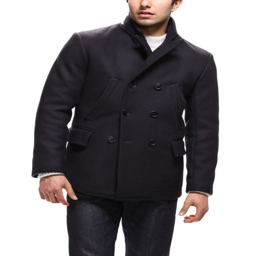
this elegant long overcoat is inspired from the most recent movie .